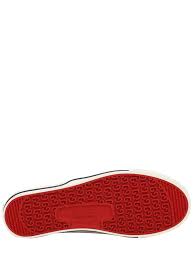
Label: Sneaker